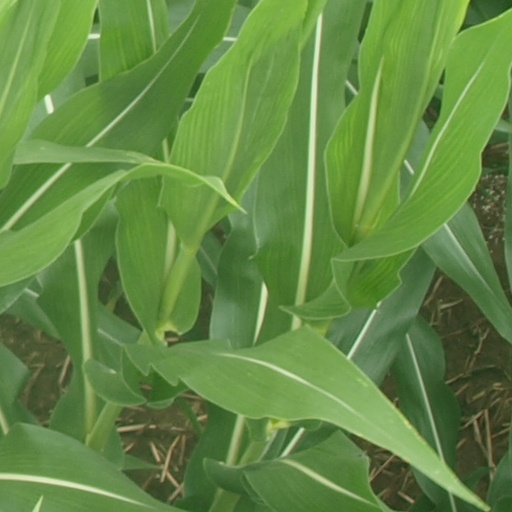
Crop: maize; corn